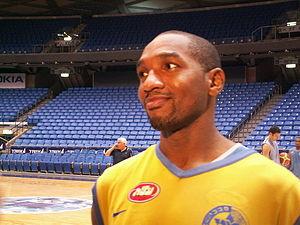
Derrick Sharp est un joueur de basket-ball israélien, né le 5 octobre 1971 à Orlando, Floride.